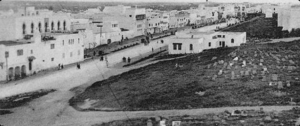
1916
Le mouvement national marocain, ou la mouvance nationale marocaine, est un mouvement sociopolitique urbain né en 1930, qui a milité contre les protectorats français et espagnol au Maroc pour obtenir finalement l’indépendance du pays dans les années 1950.
Ahmed Balafrej est un acteur majeur de la lutte pour l'indépendance du Maroc, dont il est, une fois l'Indépendance acquise, le fondateur de la diplomatie marocaine moderne et homme d'État.